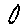
Label: 0